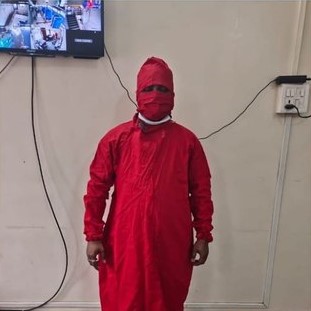
Objects detected:
Mask
Coverall